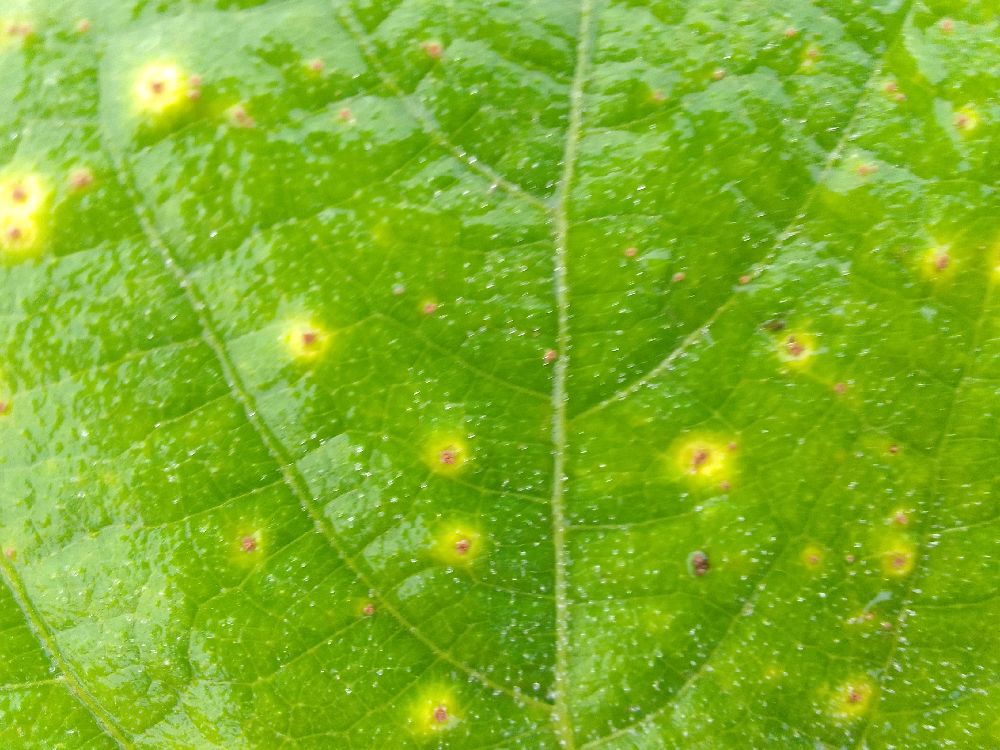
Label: rust